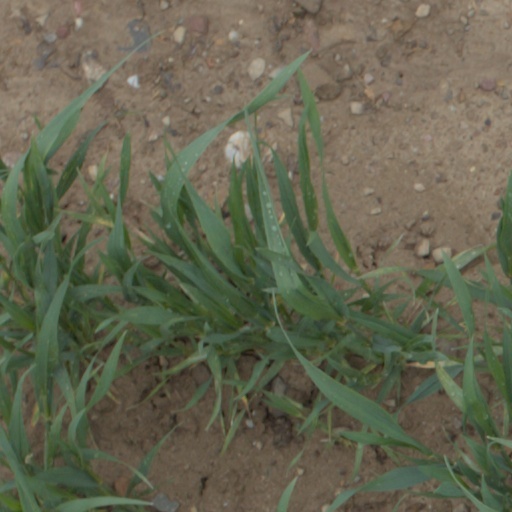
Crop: wheat